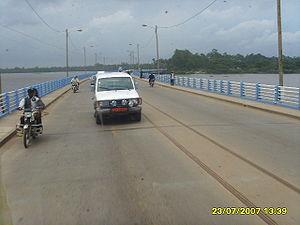
Le Wouri est un fleuve camerounais dont l'estuaire est situé à Douala.